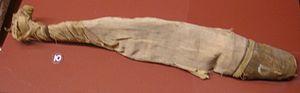
Les siluriformes forment un ordre regroupant les poissons-chats et les silures, il compte environ le quart des espèces de poissons d'eau douce. Ils sont nommés poissons-chats en référence à leurs barbillons, qui ressemblent aux moustaches d'un chat. Malgré leur nom commun, tous les poissons-chats ne sont pas pourvus de barbillons, les caractéristiques qui classent un poisson dans l'ordre des siluriformes sont, en fait, certaines caractéristiques du crâne et de la vessie natatoire.